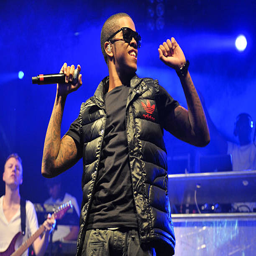
animal performs on stage during festival .